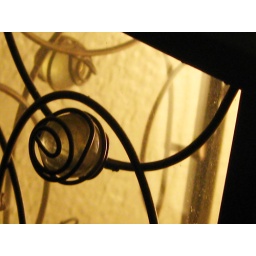
253/366: September 9, flower in wire and glass